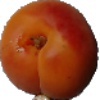
Label: Apricot 1